Characteristic mode analysis

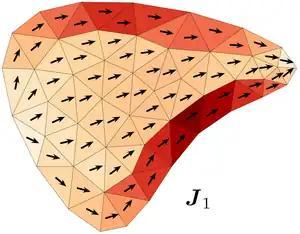
The first (dominant) characteristic mode of a shape formula_35.

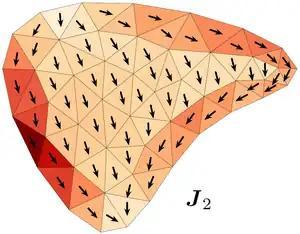
The second characteristic mode of a shape formula_35.

where superscript formula_45 denotes the Hermitian transpose and where formula_46 represents an arbitrary surface current distribution, correspond to the radiated power and the reactive net power, respectively. The following properties can then be easily distilled: